Nikola Hećimović

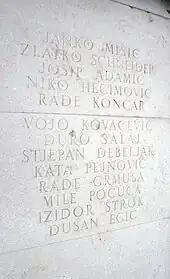
"Niko Hećimović" on right tomb panel

In 1968 Hećimović's body was reinterred in the Tomb of the People's Heroes in the Mirogoj Cemetery of Zagreb.